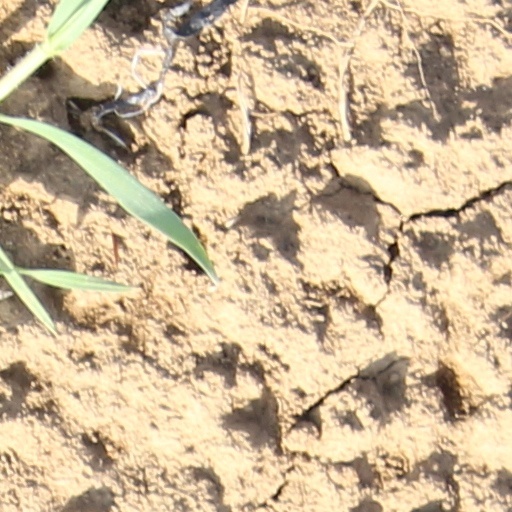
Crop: wheat